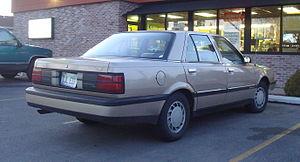
La Dodge Monaco est une voiture familiale de la marque américaine Dodge faisant partie du groupe Chrysler, produite entre 1965 et 1975 puis entre 1990 et 1992.